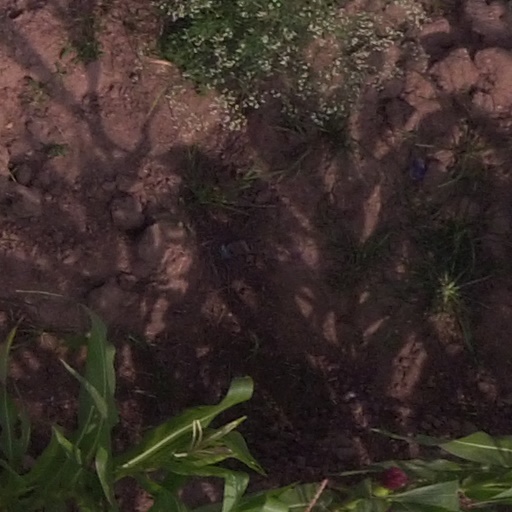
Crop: maize; corn